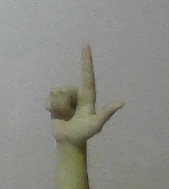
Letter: laam